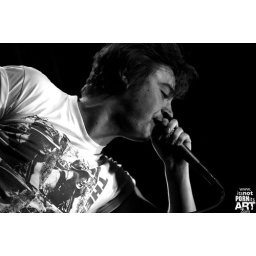
kids in glass houses